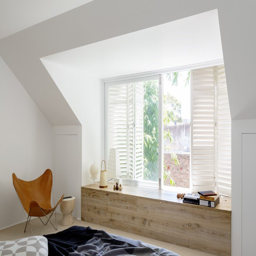
traditional architectural forms used in a contemporary manner